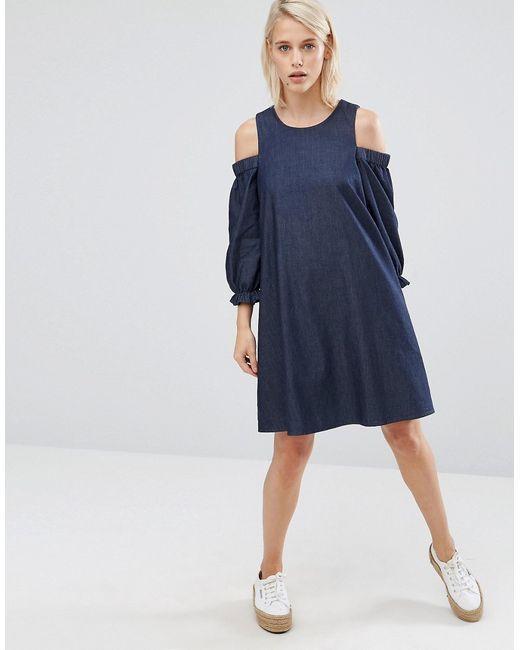
Schlichtes Jeanskleid aus blauem Denim mit abgesetzten Ärmeln für Damen